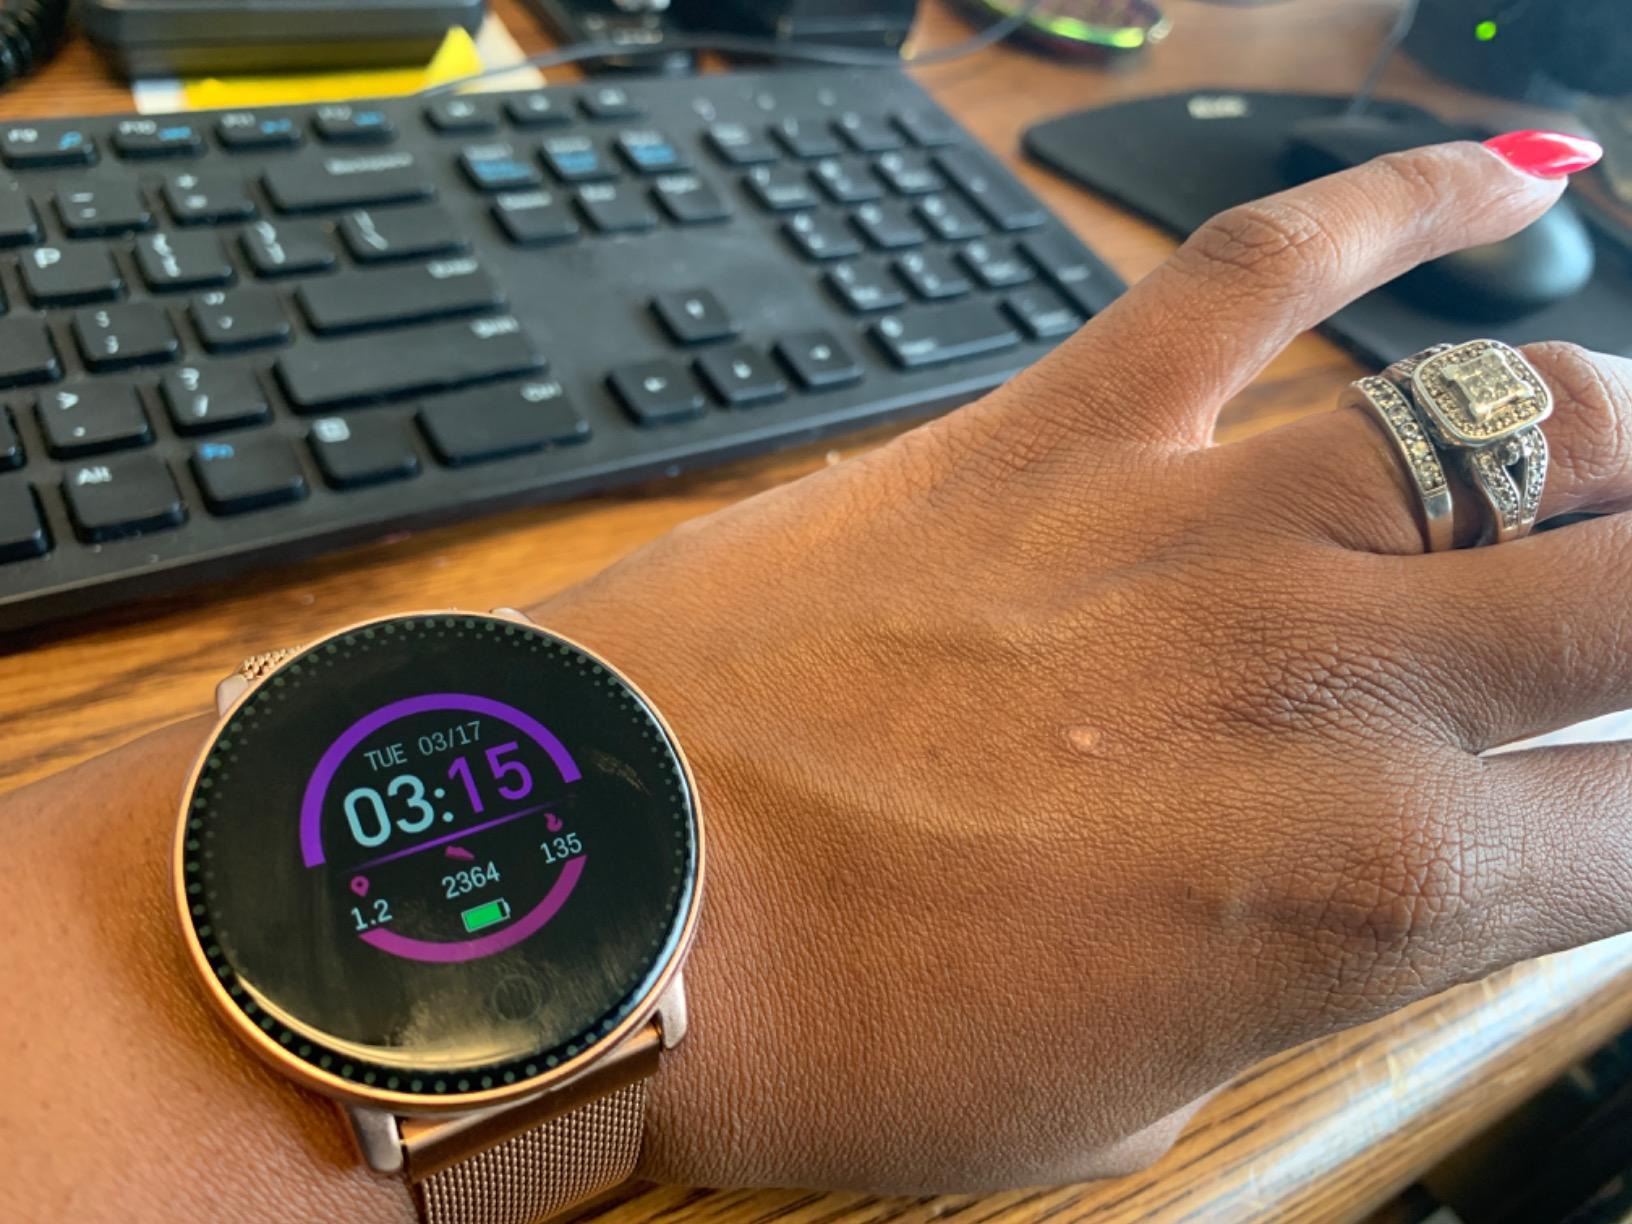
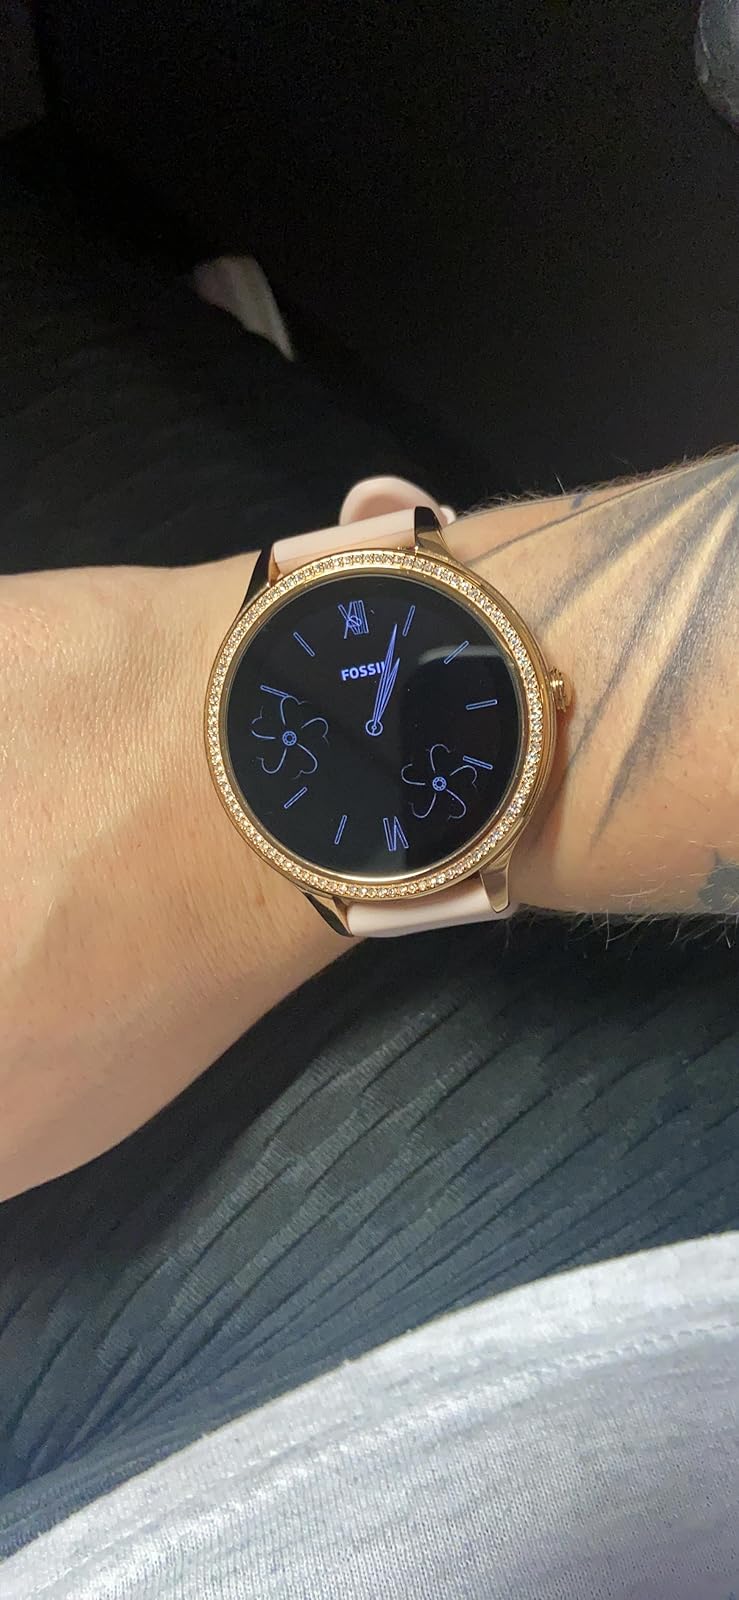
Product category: smartwatch
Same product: no